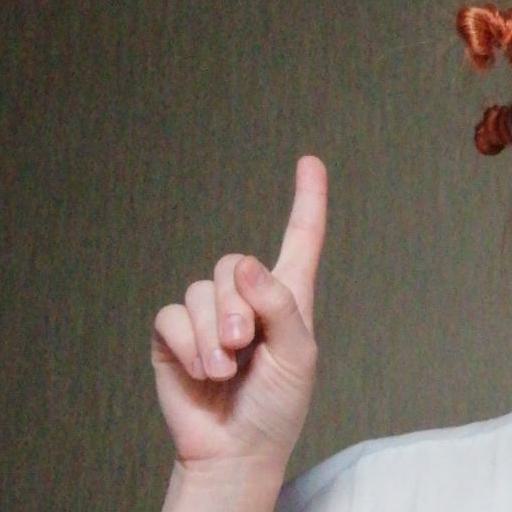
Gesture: one